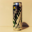
Label: can